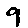
Label: 9